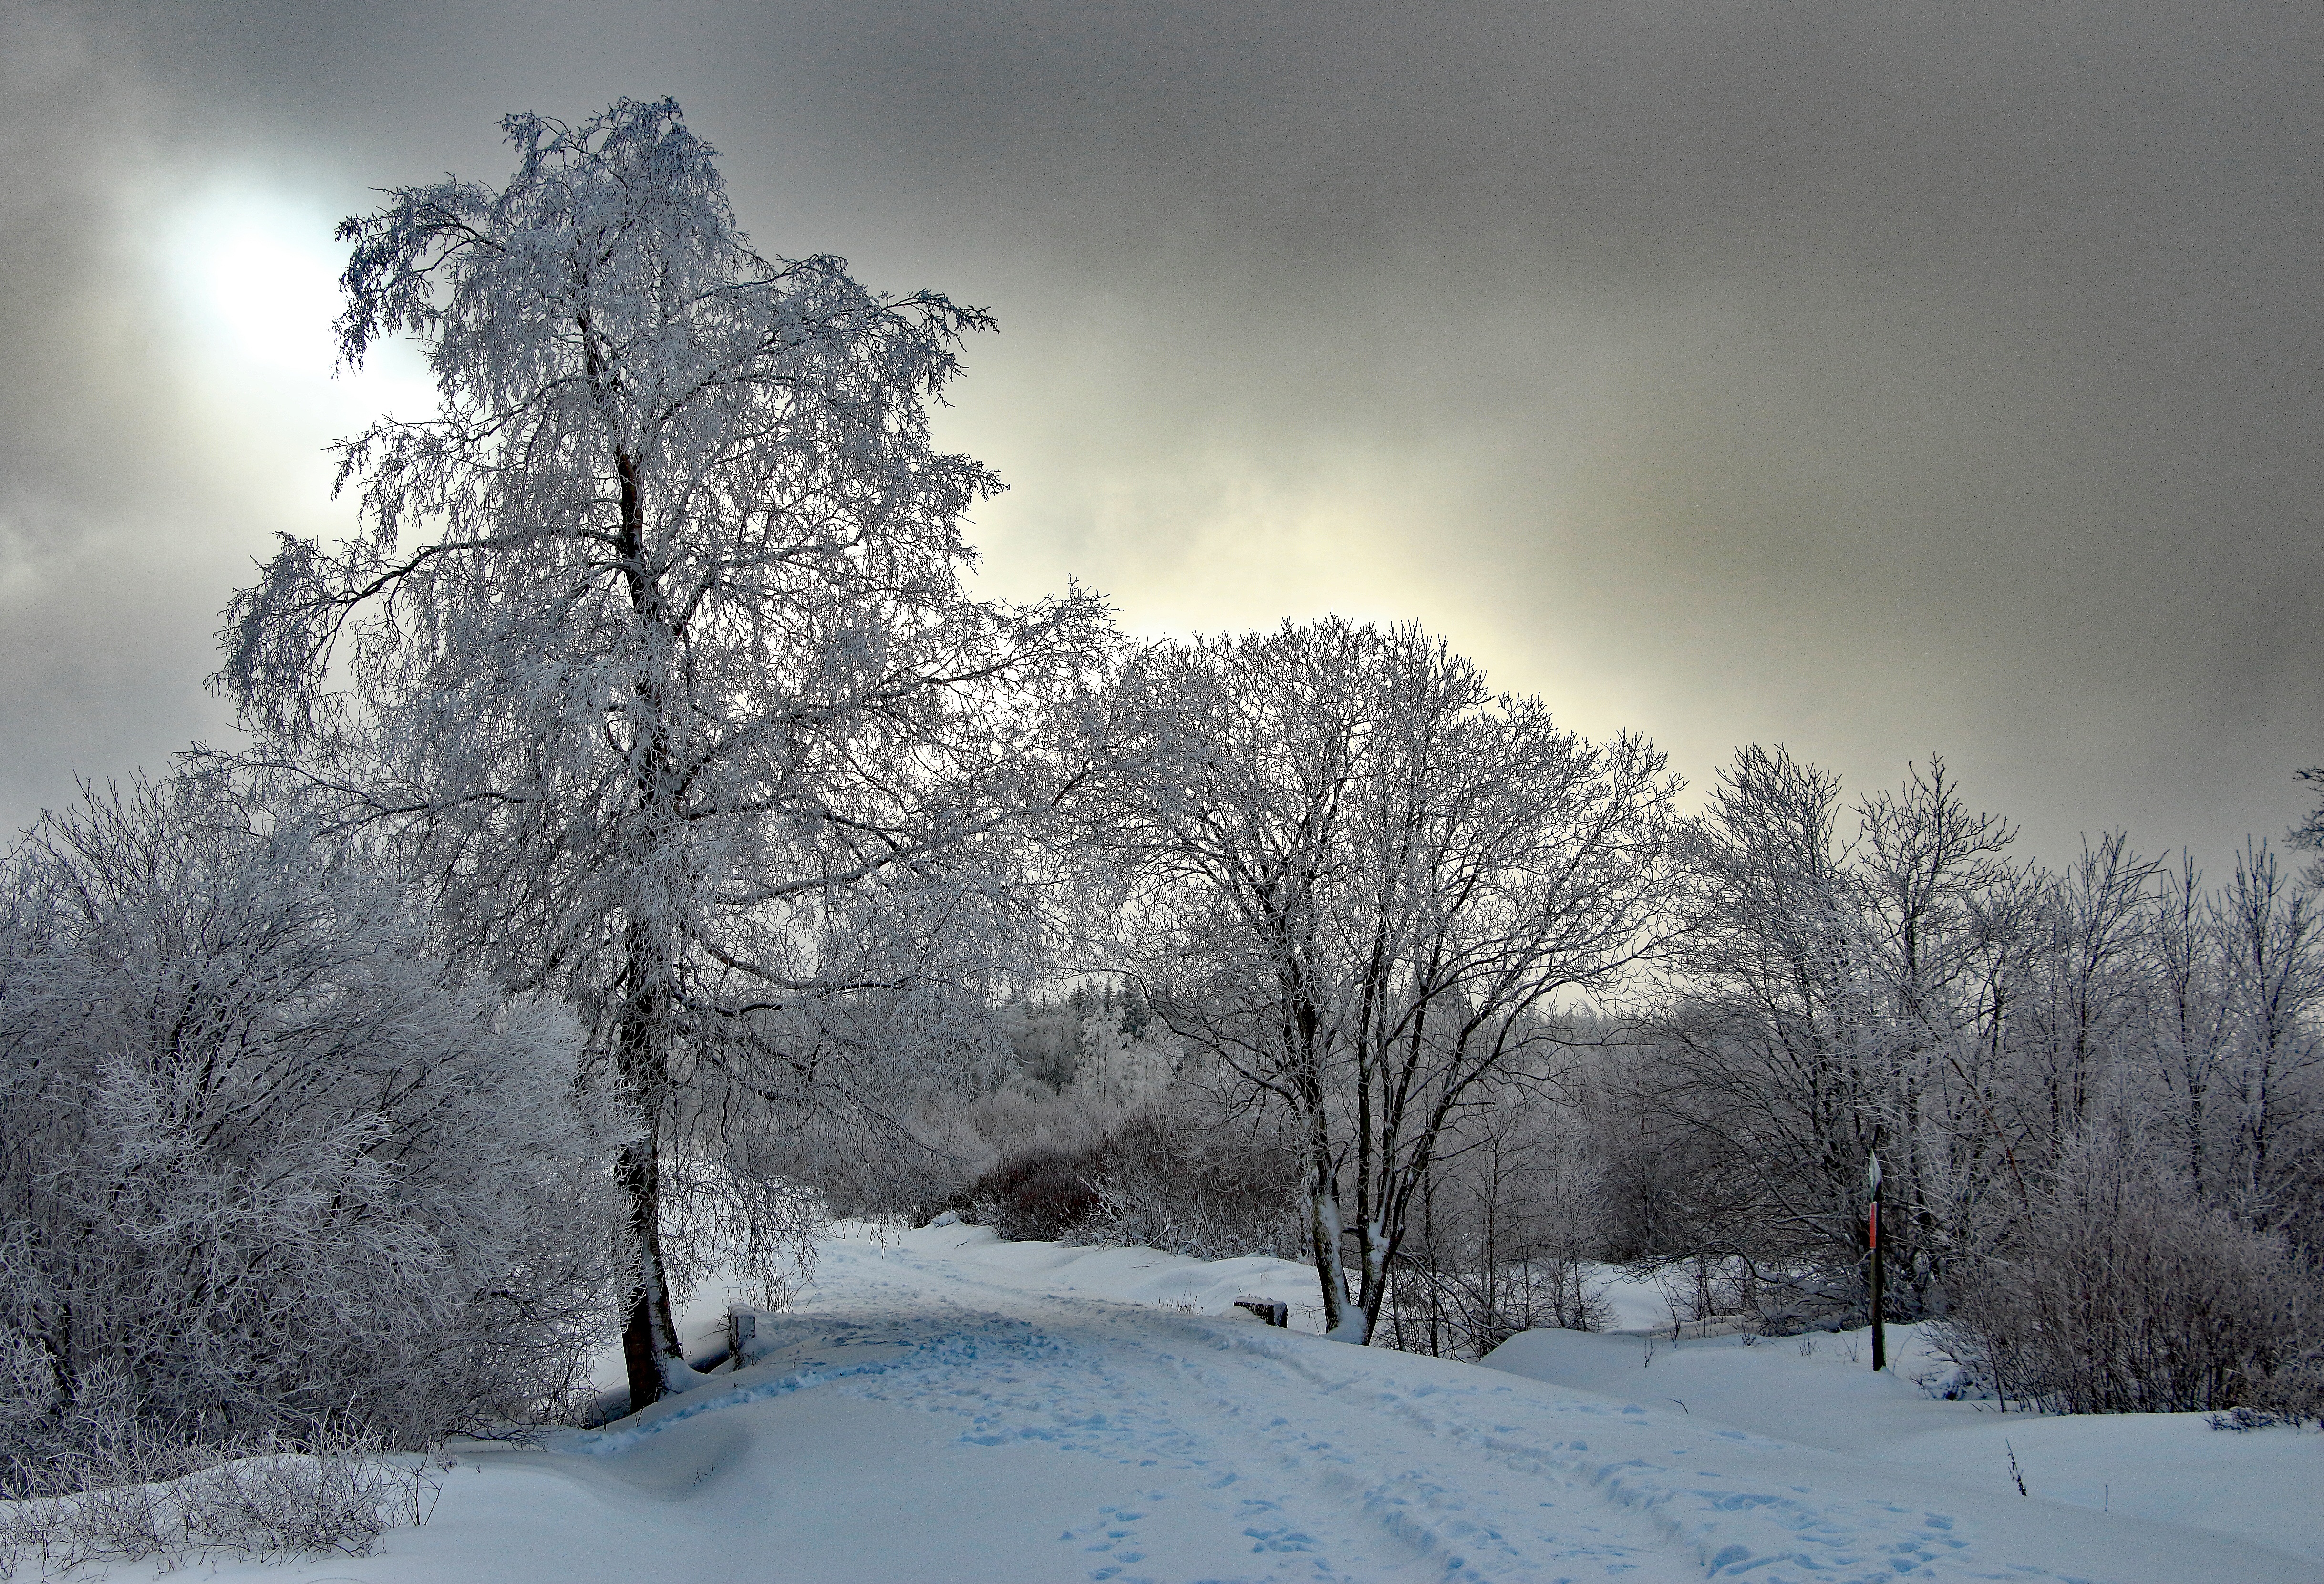
landscape, tree, nature, forest, branch, snow, winter, plant, morning, frost, weather, snowy, season, wintry, eifel, freezing, back light, atmospheric phenomenon, woody plant, high veen